Frederick William Koko Mingi VIII of Nembe

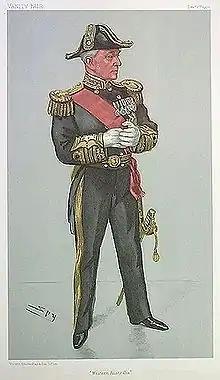
Admiral Bedford, who routed Koko's forces in 1895

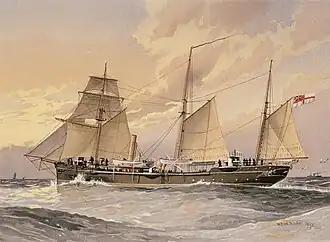

By the 1890s, there was intense resentment of the Company's treatment of the people of the Niger delta and of its aggressive actions to exclude its competitors and to monopolise trade, denying the men of Nembe the access to markets which they had long enjoyed. As king, Koko aimed to resist these pressures and tried to strengthen his hand by forming alliances with the states of Bonny and Okpoma. He renounced Christianity and in January 1895, after the death of Ebifa, he threw caution to the winds and led more than a thousand men in a dawn raid on the Royal Niger Company's headquarters at Akassa. Arriving on 29 January with 22 war canoes and 1,500 foot soldiers from different parts of the Ijo nation to attack the RNC depot in Akassa. They destroyed the warehouses and offices, vandalised official and industrial machines, and burnt down the entire depot. While about 70 men were said to have been captured, 25 were killed, and 32 white men were taken hostage as part of the spoils of war to Nembe and 13 were not accounted for. Many of the white men were later executed in cold blood at the "Sacrifice Island" the next day, January 30, 1895.